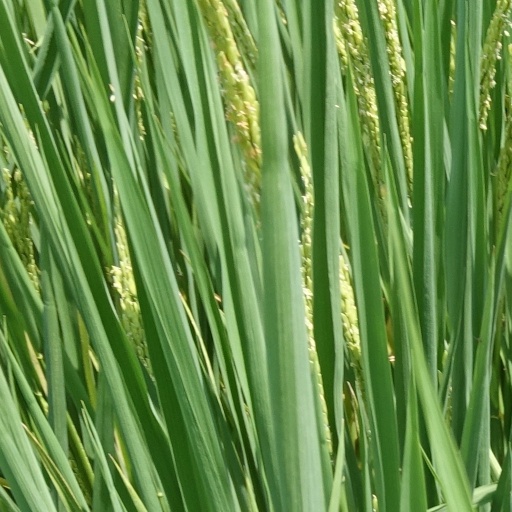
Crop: rice